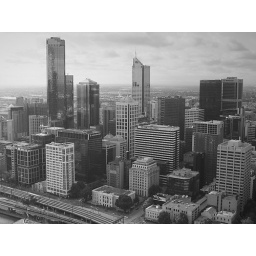
A birds eye view from the 52nd floor of the Eureka building in Melbourne, Victoria, Australia.